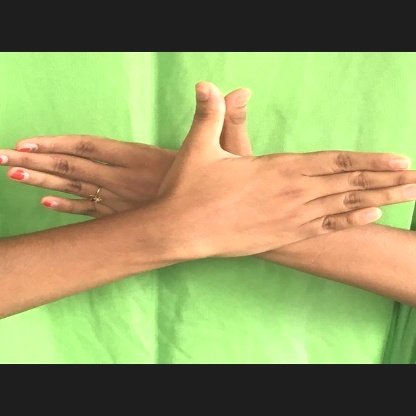
Mudra: Garuda